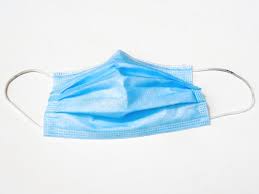
Waste category: trash